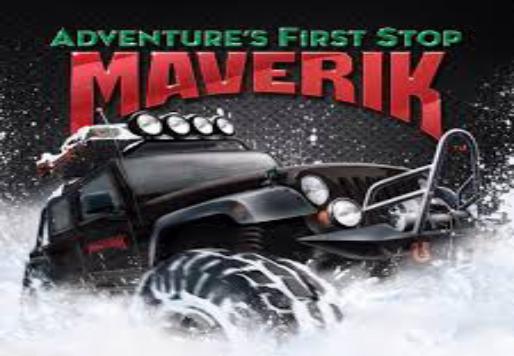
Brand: Maverik Inc
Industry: Others